Exeter St Davids railway station

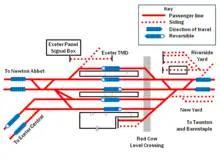
Track layout in 2009

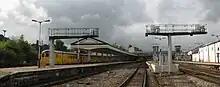
View from Red Cow level crossing. The yellow Network Rail train is in platform 2; platform 3 is straight ahead; the old goods shed is on the right.

The station entrance is on the east side of the line, facing the city centre which is about a 15 minutes walk along well-signposted routes. There are also frequent bus services to the centre from outside the station and many trains link St Davids with Exeter Central railway station.